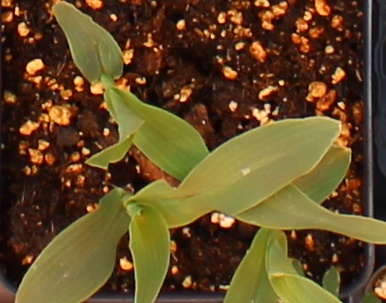
Label: Corn